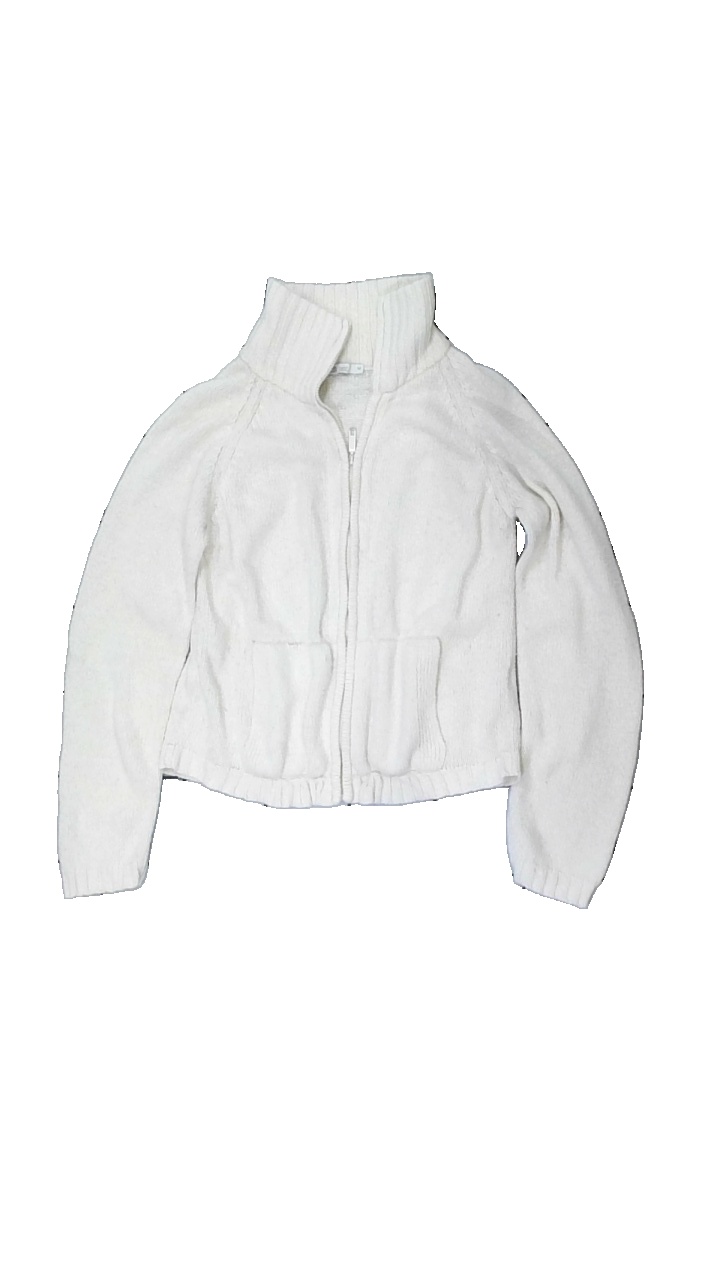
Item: Cardigan (Ladies)
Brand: Flash
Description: vit kofta med dragkedja, hål i ficka, mycket nopprig över hela
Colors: White
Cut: Regular
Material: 63% acrylic 37% cotton
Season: All
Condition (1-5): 2
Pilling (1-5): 2
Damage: hål i ficka
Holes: Minor
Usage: Export
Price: <50